Jan Janssens

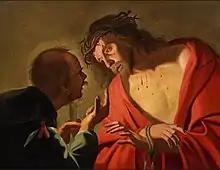
"The Mocking of Christ"

On 29 August 1623, he married Petronilla de Rop with whom he had 6 children. In 1640, he was commissioned by the Brotherhood of Our Lady of Radiën to make a work for the Saint Bavo Cathedral in Ghent. The painting was delivered four years later but was not executed by Janssens, but by Nicolas de Liemaker.